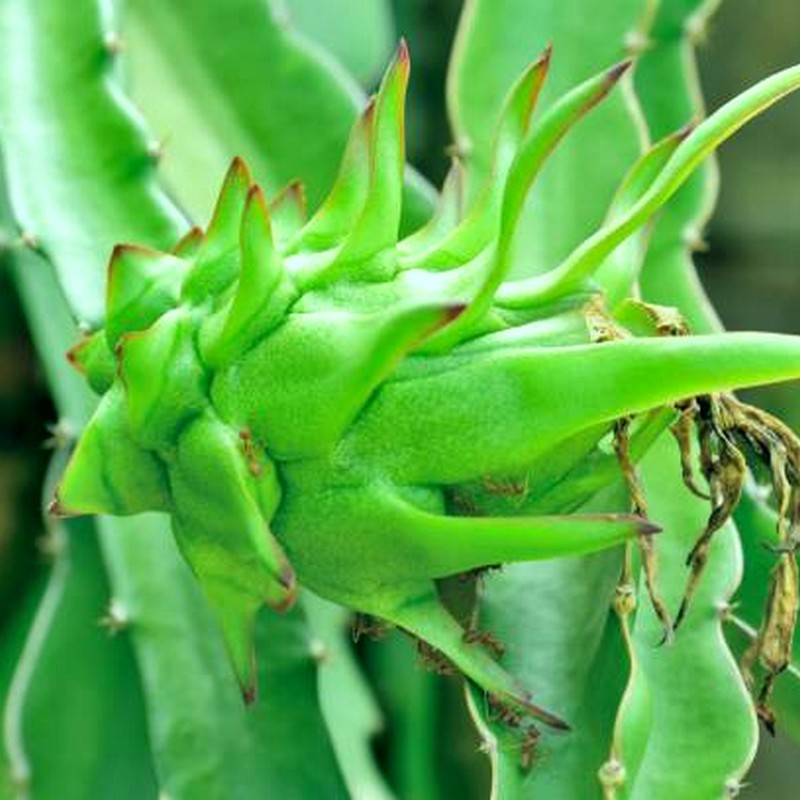
Label: Immature Dragon Fruit